Romy Müller

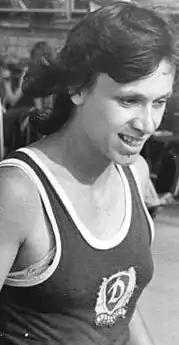
Müller in 1977

Romy Müller ( Schneider; born 26 July 1958 in Lübbenau, Bezirk Cottbus) is a German athlete who competed mainly in the 100 metres and for the SC Dynamo Berlin and the Sportvereinigung Dynamo.